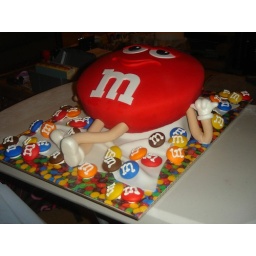
M &amp;amp; M making a shaka sign chocolate cake fondant covered,with fondant blanket and fondant M &amp;amp; M pieces around